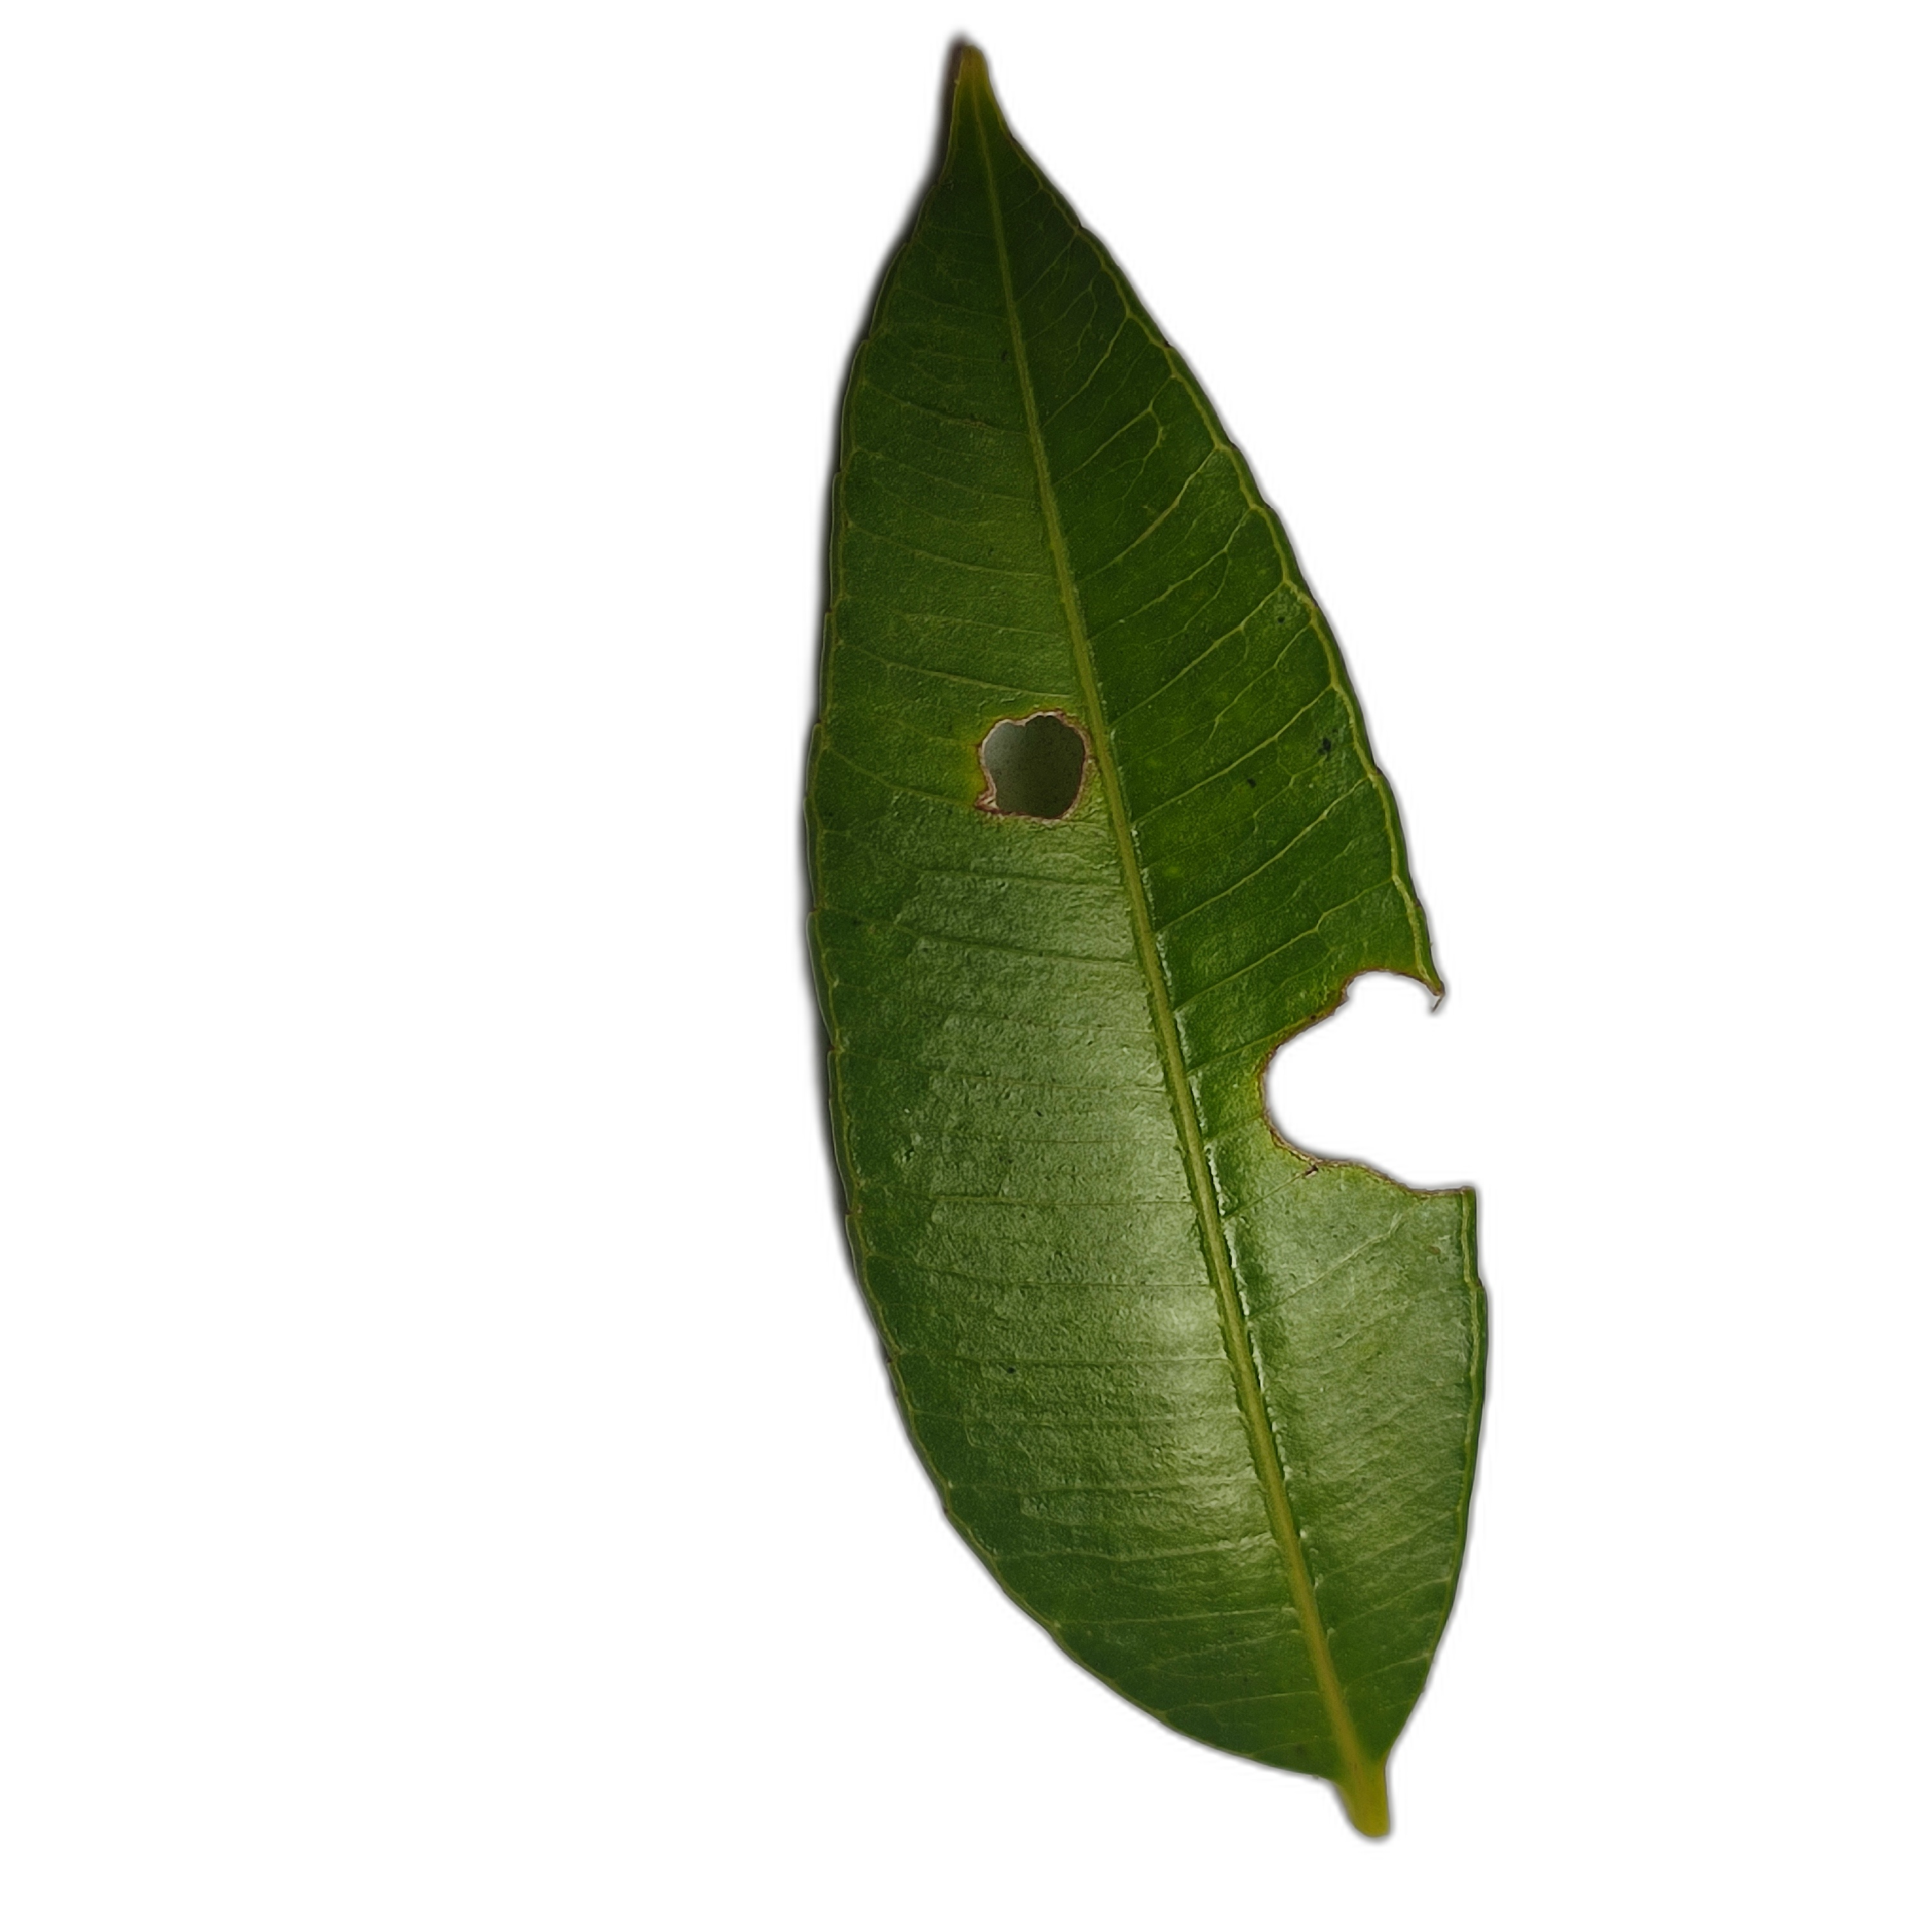
Label: not_healthy